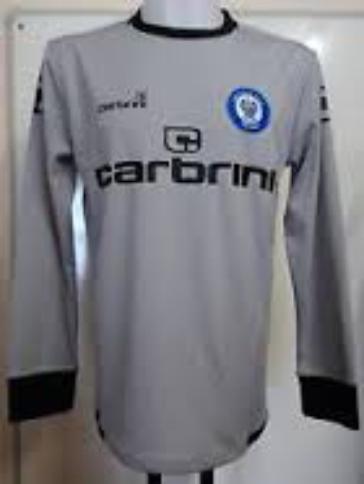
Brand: Carbrini
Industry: Clothes